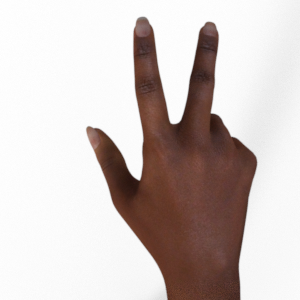
Label: scissors